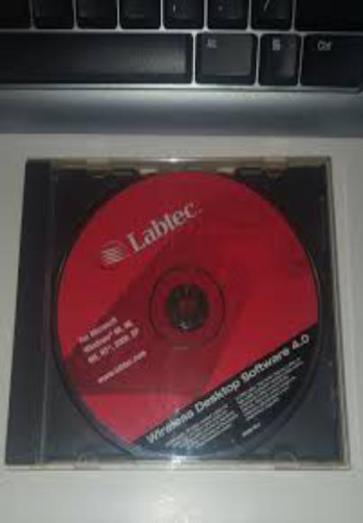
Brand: labtec
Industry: Electronic